Caudle

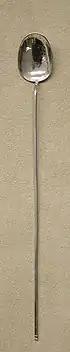
A silver caudle spoon, Dutch, 17th-century

A caudle (or caudel) was a hot drink that recurred in various guises throughout British cuisine from the Middle Ages into Victorian times. It was thick and sweet, and seen as particularly suitable and sustaining for invalids and new mothers. At some periods of history, caudle recipes were based on milk and eggs, like eggnog. Later variants were more similar to a gruel, a sort of drinkable oatmeal porridge. Like the original forms of posset (a drink of wine and milk, rather than a set dessert), a caudle was usually alcoholic.